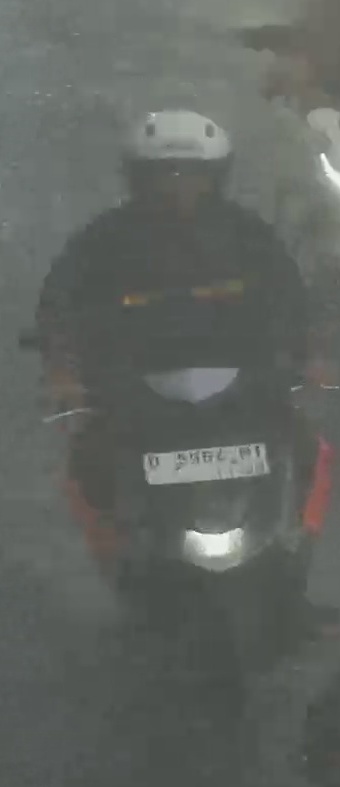
person-with-helmet: 1
person-without-helmet: 0